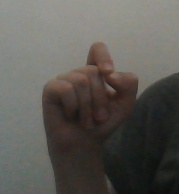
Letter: fa